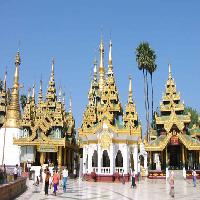
Weather: sun or clear